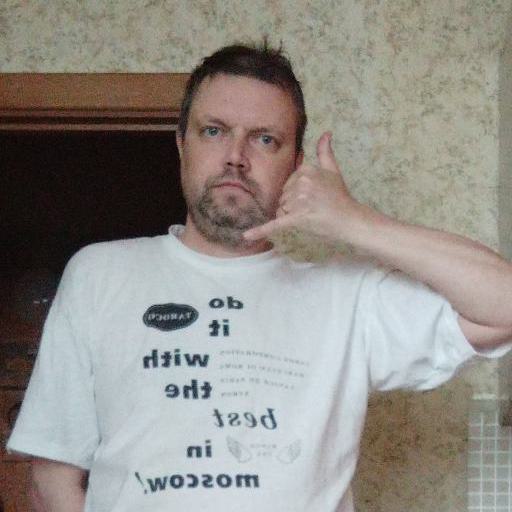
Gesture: call